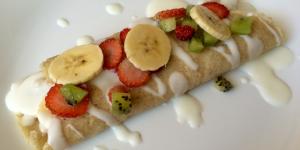
crepes de frutas y yogur